300 millones

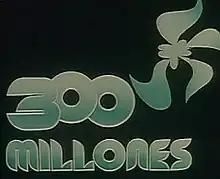

300 millones is a weekly Spanish musical and cultural television variety show produced by Televisión Española (TVE). It aired between 1977 and 1983 on TVE-1 in Spain and transmitted via satellite to all member stations of the Organización de Televisión Iberoamericana (OTI) in Hispanic America and the United States, which aired it in their countries. It was also aired in Equatorial Guinea, the Philippines and the Netherlands Antilles.